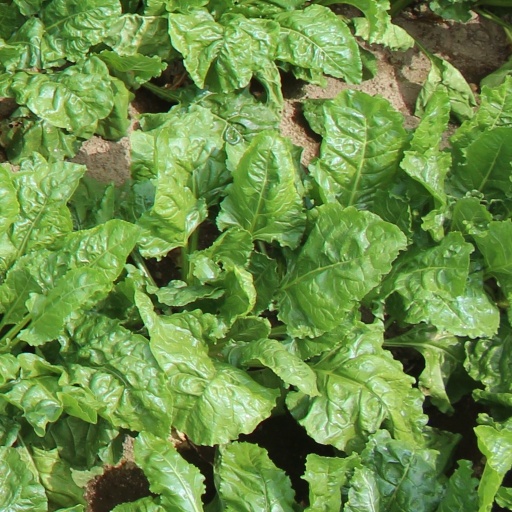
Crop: sugar beet